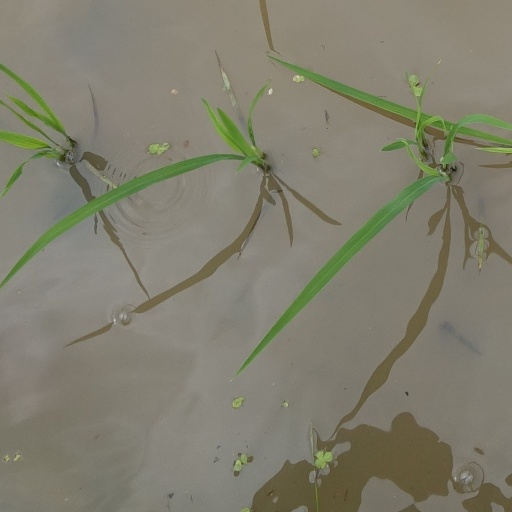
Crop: rice